Bronisław Kostkowski

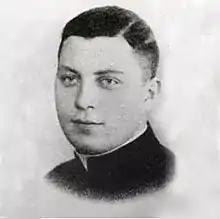
Portrait of Kostkowski, 1939

Bronisław Kostkowski (March 11, 1915 – September 27, 1942) was a Polish and Roman Catholic seminarian. He was born in Stolp. He was imprisoned in the Nazi Sachsenhausen concentration camp and later died at the Nazi Dachau concentration camp. He is one of the 108 Martyrs of World War II who were beatified by Pope John Paul II in 1999.